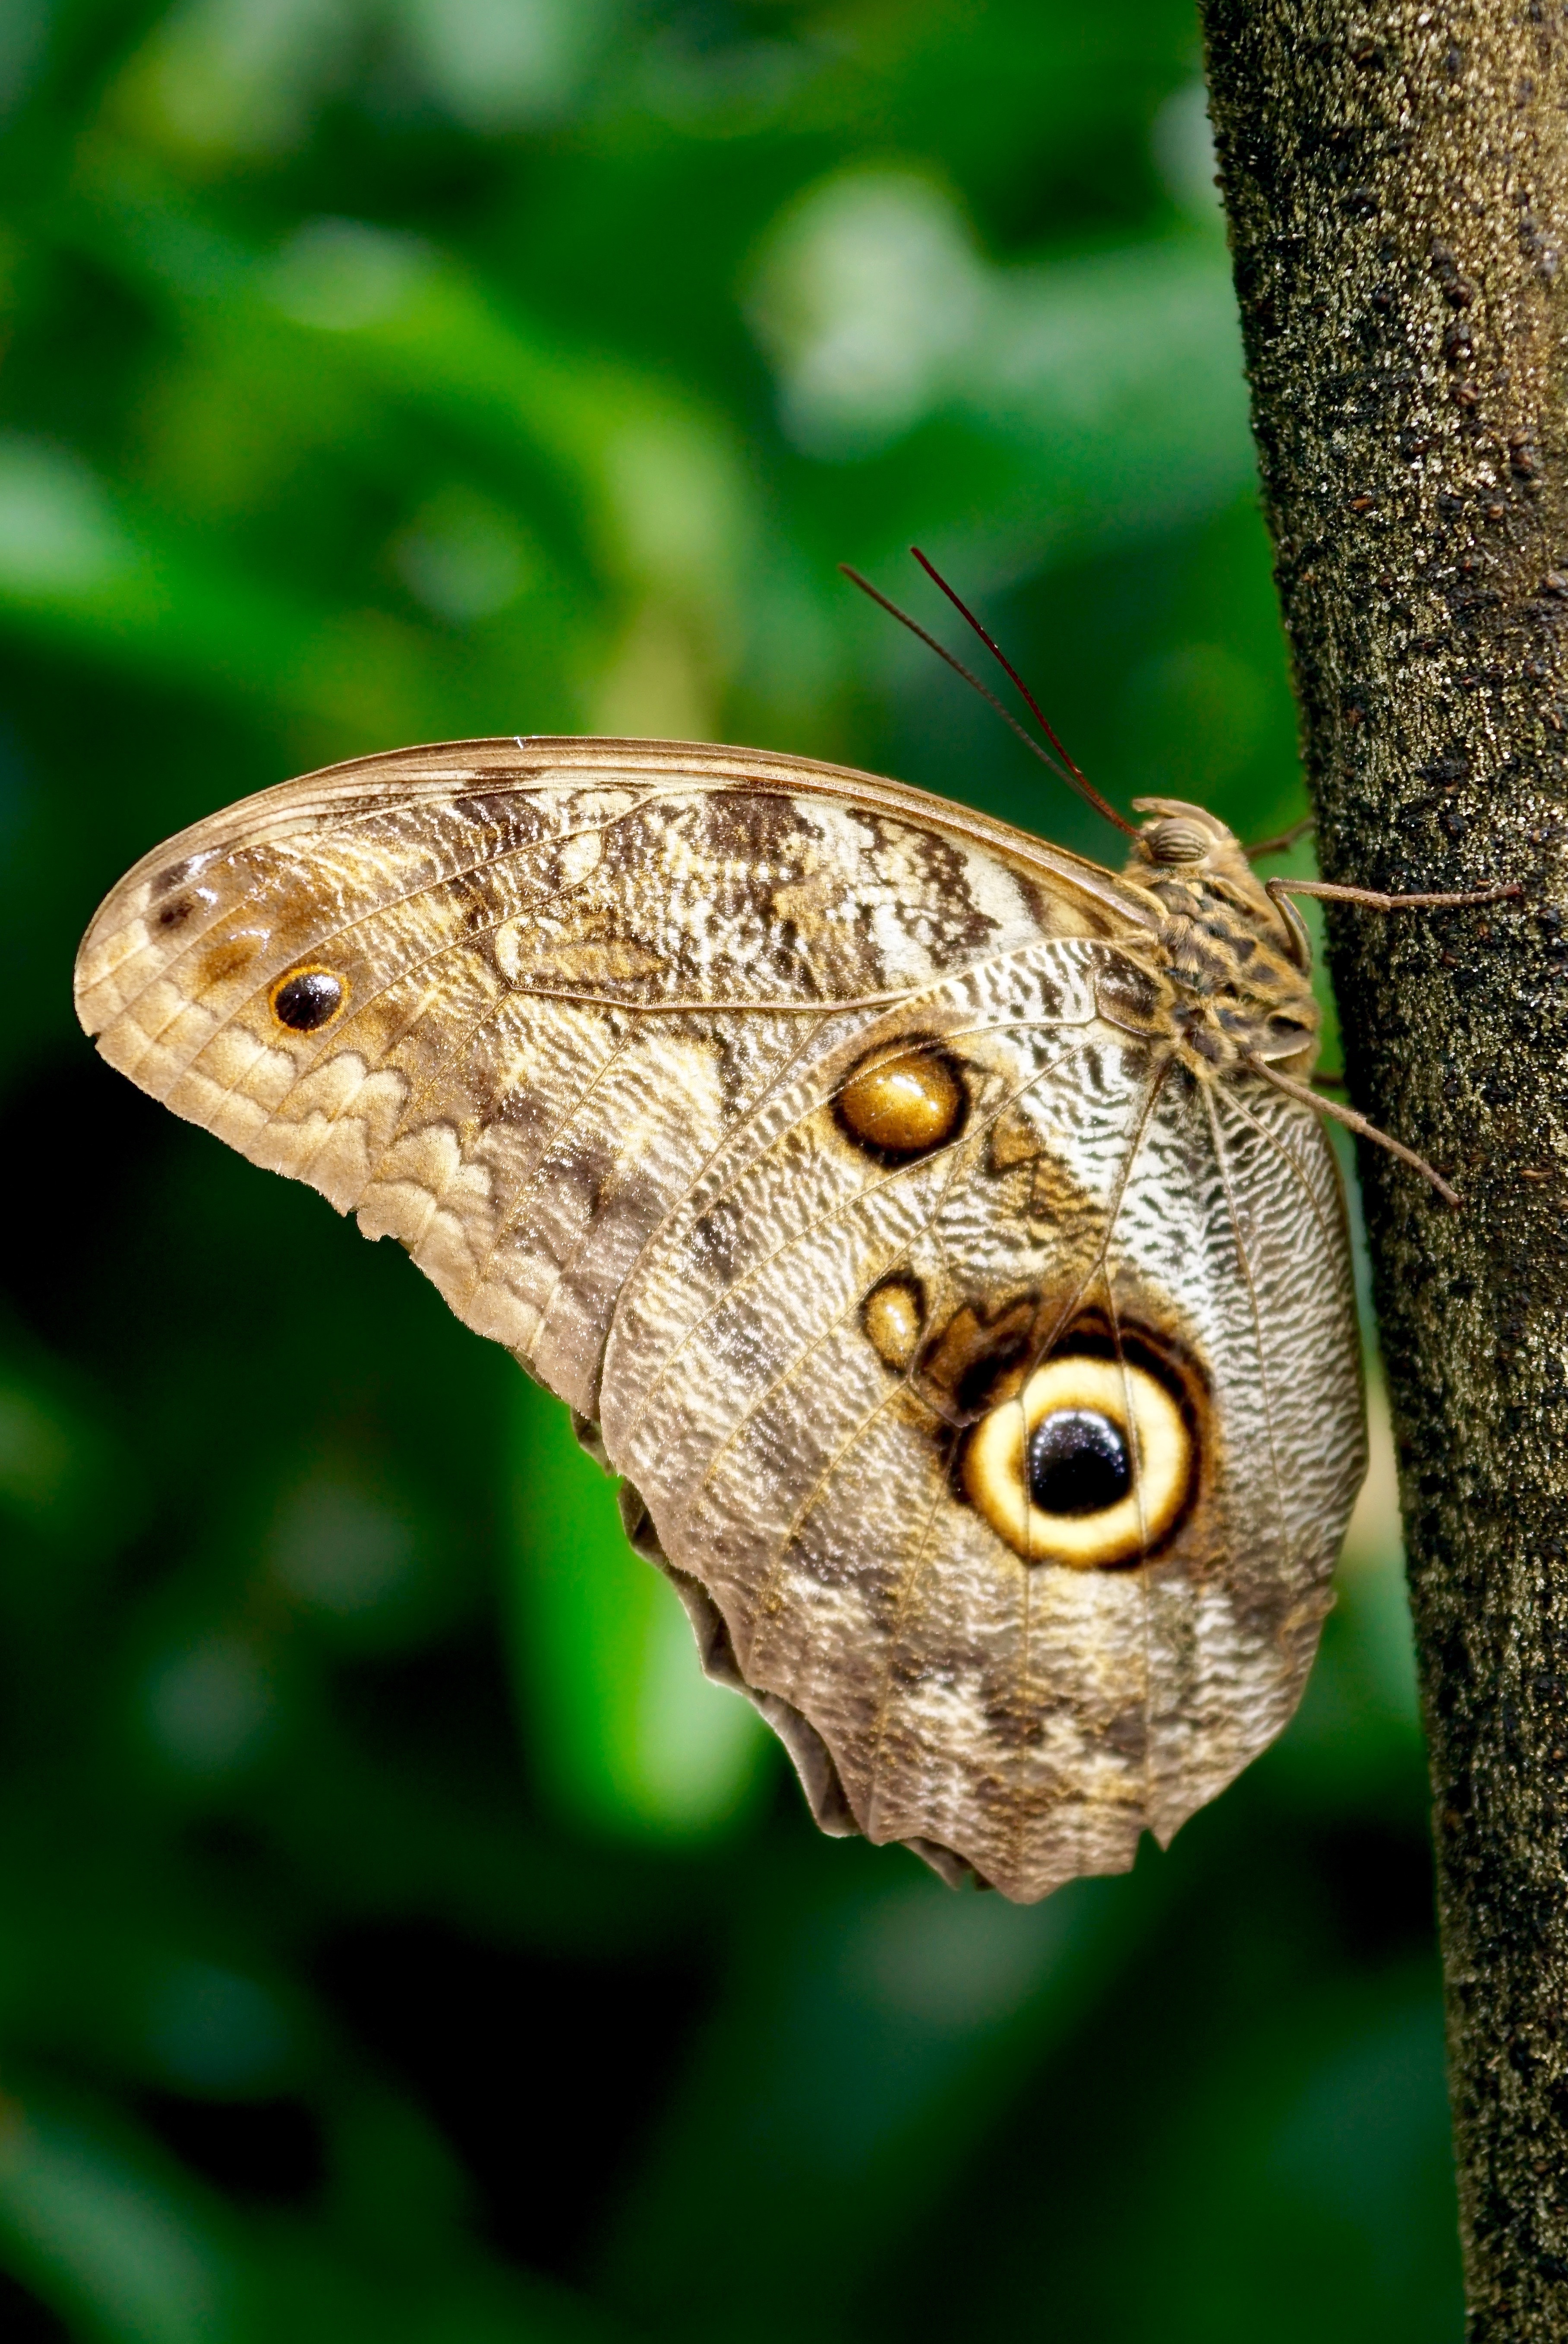
nature, wing, photography, leaf, animal, fly, wildlife, green, tropical, insect, brown, moth, butterfly, close, fauna, invertebrate, close up, beautiful, large, exotic, bottom, macro photography, arthropod, edelfalter, pollinator, satyrinae, yellow brown, tropical house, eyespots, butterfly house, moths and butterflies, lycaenid, brush footed butterfly, large butterfly